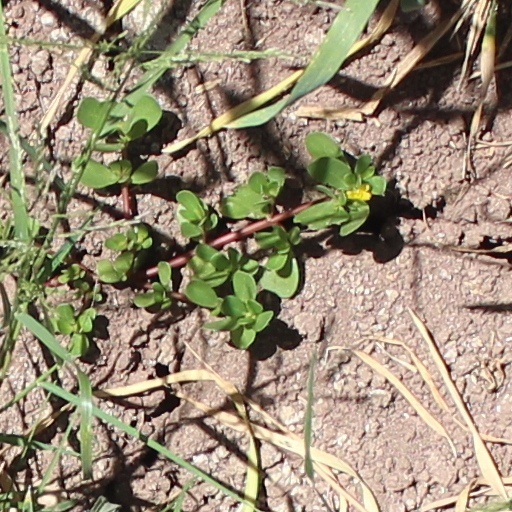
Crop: wheat